Gusić family

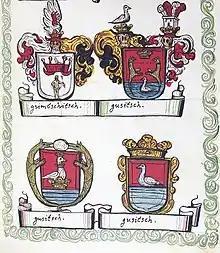
The family's coat of arms (top right, bottom), from "Opus insignium armorumque" (1687–1688) by Johann Weikhard von Valvasor.

Their heraldry appeared at least in 1278 (or 1367), and is one of the oldest Croatian coat of arms with a signature of a noble family. The faint trace of the seal of "Gregorii comitis Corbauienssis" had an image of a shield with a goose and outside of it two dragons. According to heraldist , initially it probably had a red shield on which are three horizontal silver bars and on the top of it a crowned goose. These characteristics as a symbol of ancestry can be found in the coat of arms of younger noble families Izačić and Oštriharić.